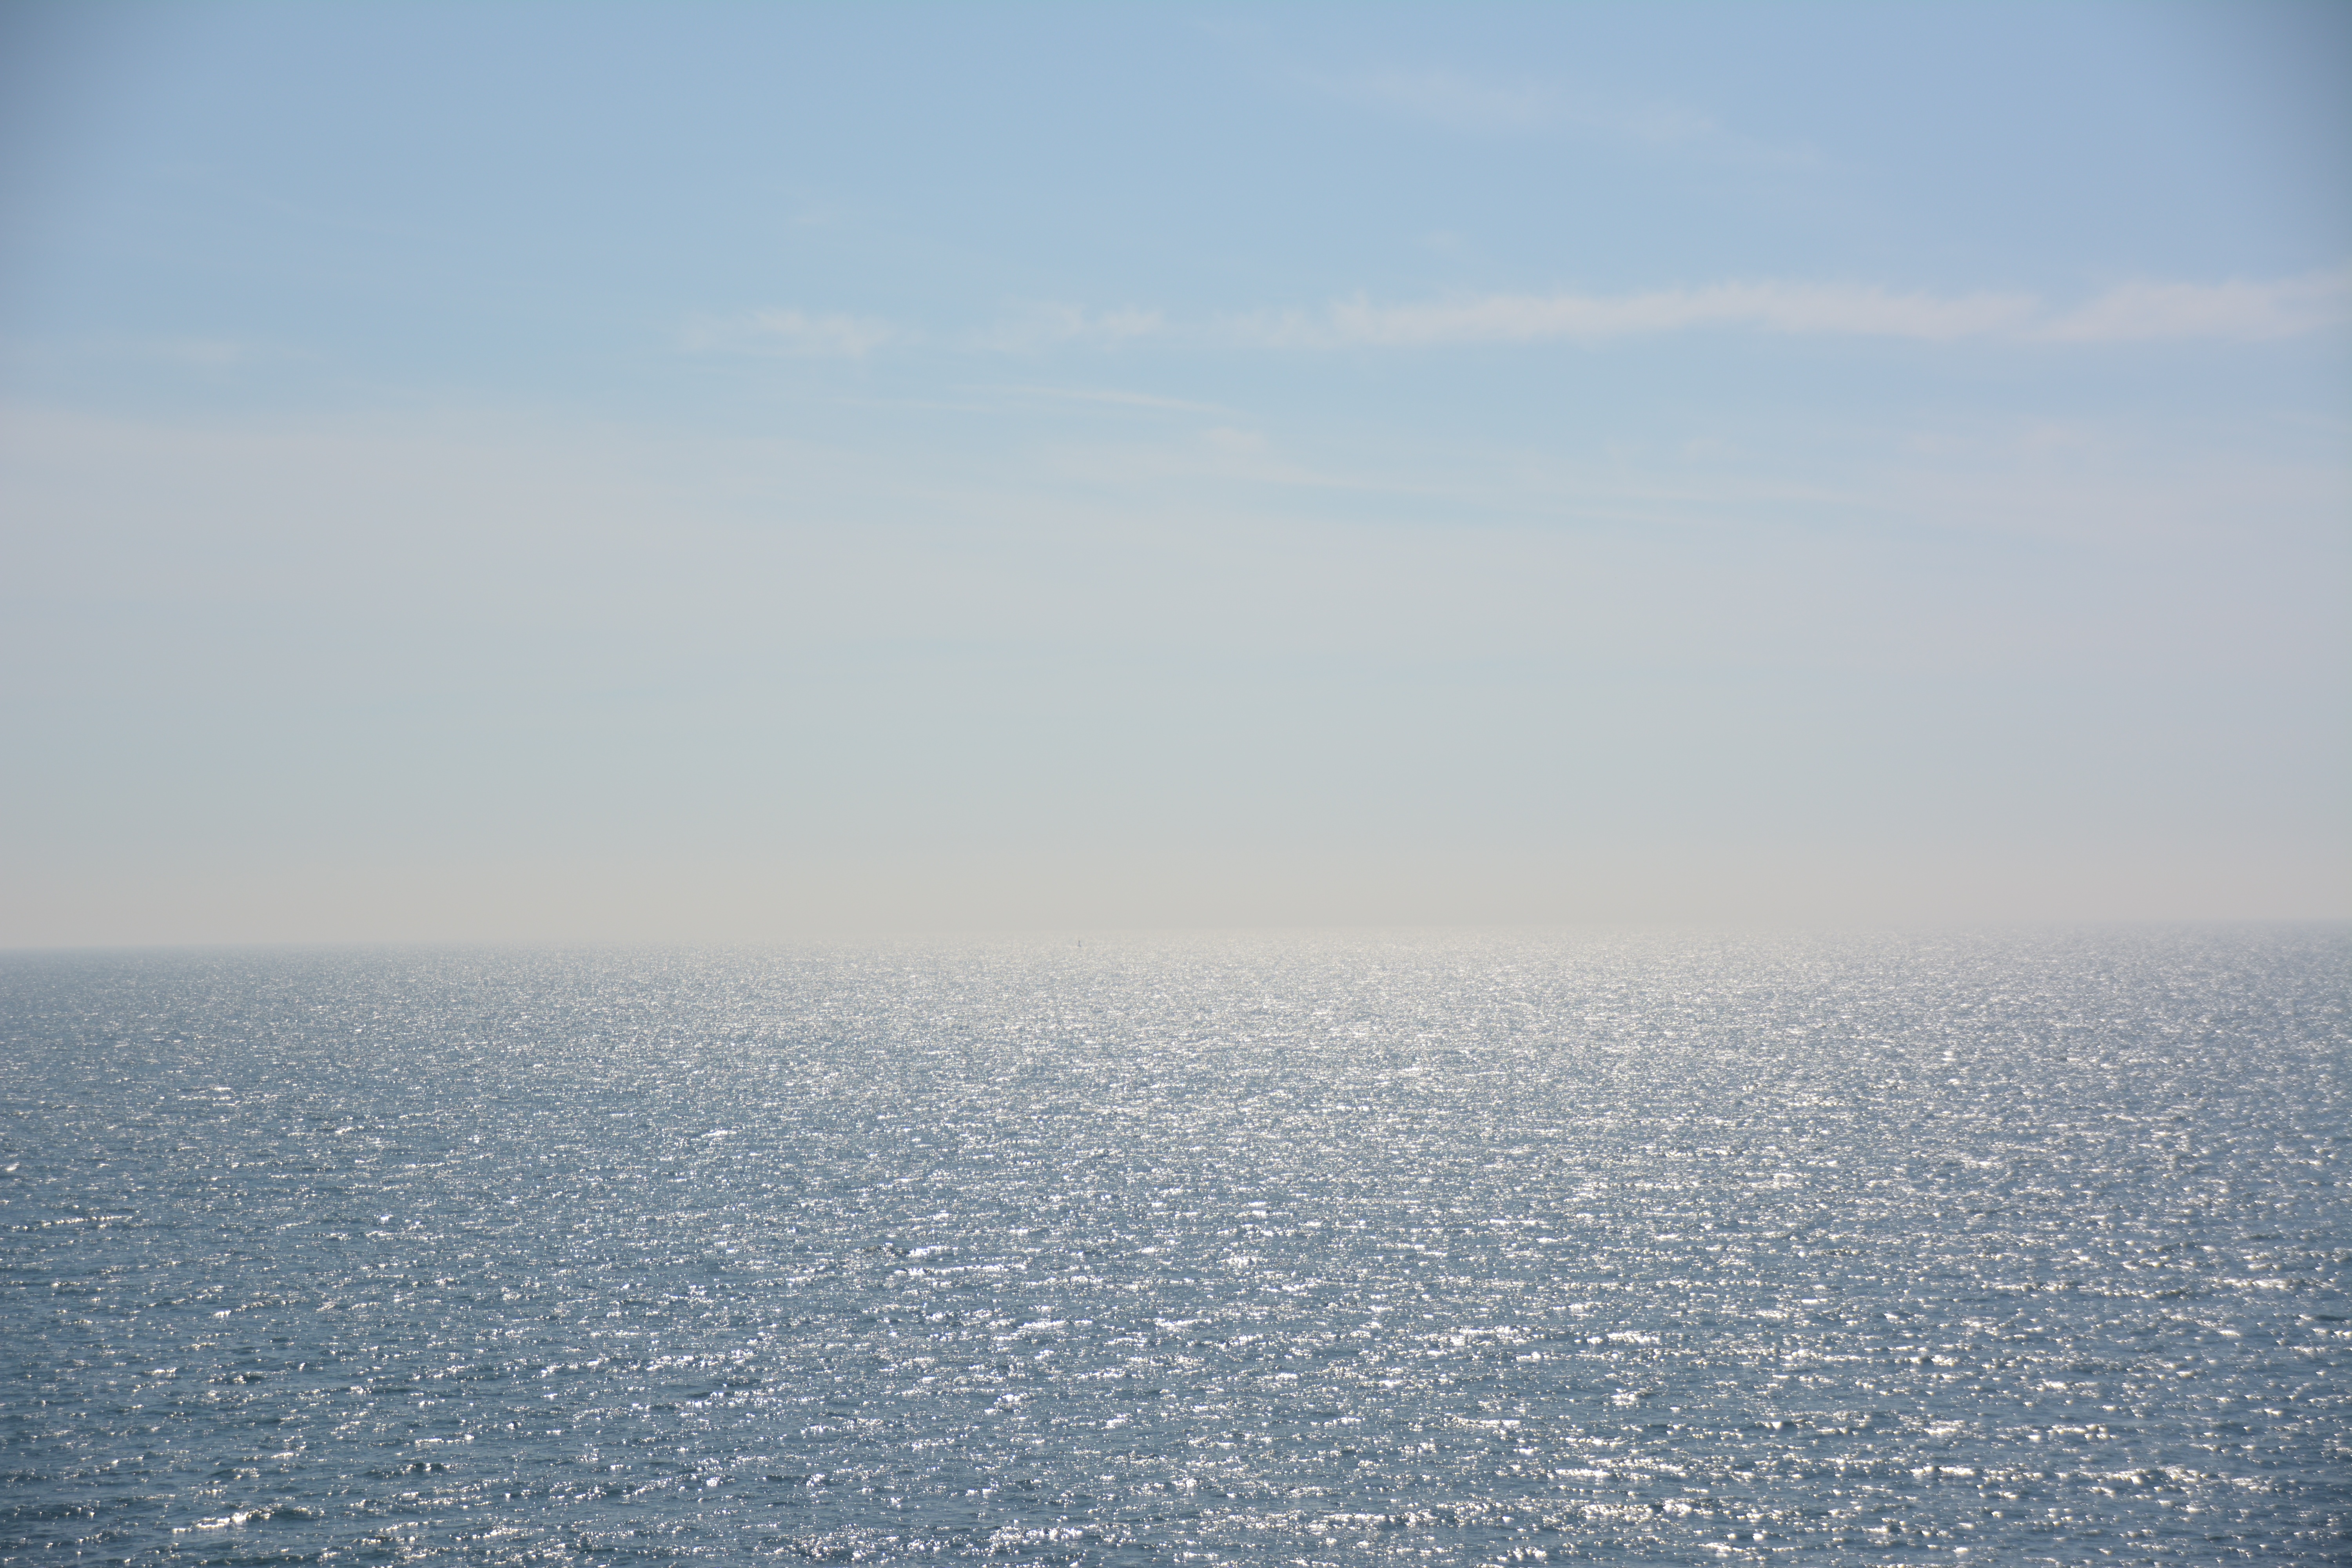
sea, coast, ocean, horizon, cloud, sky, sunlight, morning, shore, wave, dawn, dusk, flight, bay, body of water, atmospheric phenomenon, atmosphere of earth